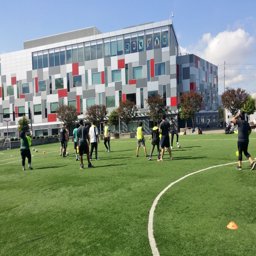
it was a beautiful day for some soccer !